Train of Tomorrow

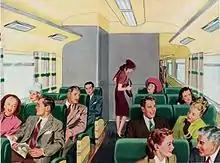
Chair car "Star Dust"

Chair car "Star Dust" (Pullman plan number 7555) seated 72 passengers. It provided seating on three levels, including in its Astra-Dome and three semiprivate rooms beneath the dome in addition to on its main level. Its two main level sections, the forward coach section and the rear coach section, seated 16 and 12 passengers each, respectively. The dome sat 24 people, while two of the three semiprivate rooms could accommodate 7 while the third could seat 6. The seats in the car could rotate, allowing them to face the direction of travel or allow two pairs of seats to face each other, allowing families to interact with each other during a trip. The semiprivate rooms were separated from the passageway by shoulder-high partitions, while these three rooms were divided from each other by fluted (or ribbed) glass called Securit Linex Glass that, while it transmitted light, provided some privacy by impairing the ability to see through it. The first and third semiprivate rooms each had two pairs of chairs and a couch that could accommodate three people, while the second contained two of the three-person couches instead. Under the stairway of the dome, the car contained various supplies and necessities, including a water cooler, a coat locker, and a jump seat for the porter. The car had a set of men's and women's lavatories at either end, with the pair at the vestibule end being complemented by men's and women's dressing rooms. Also at the vestibule end, the car had luggage compartments on both sides of the aisle that could be accessed from either inside or outside the train.